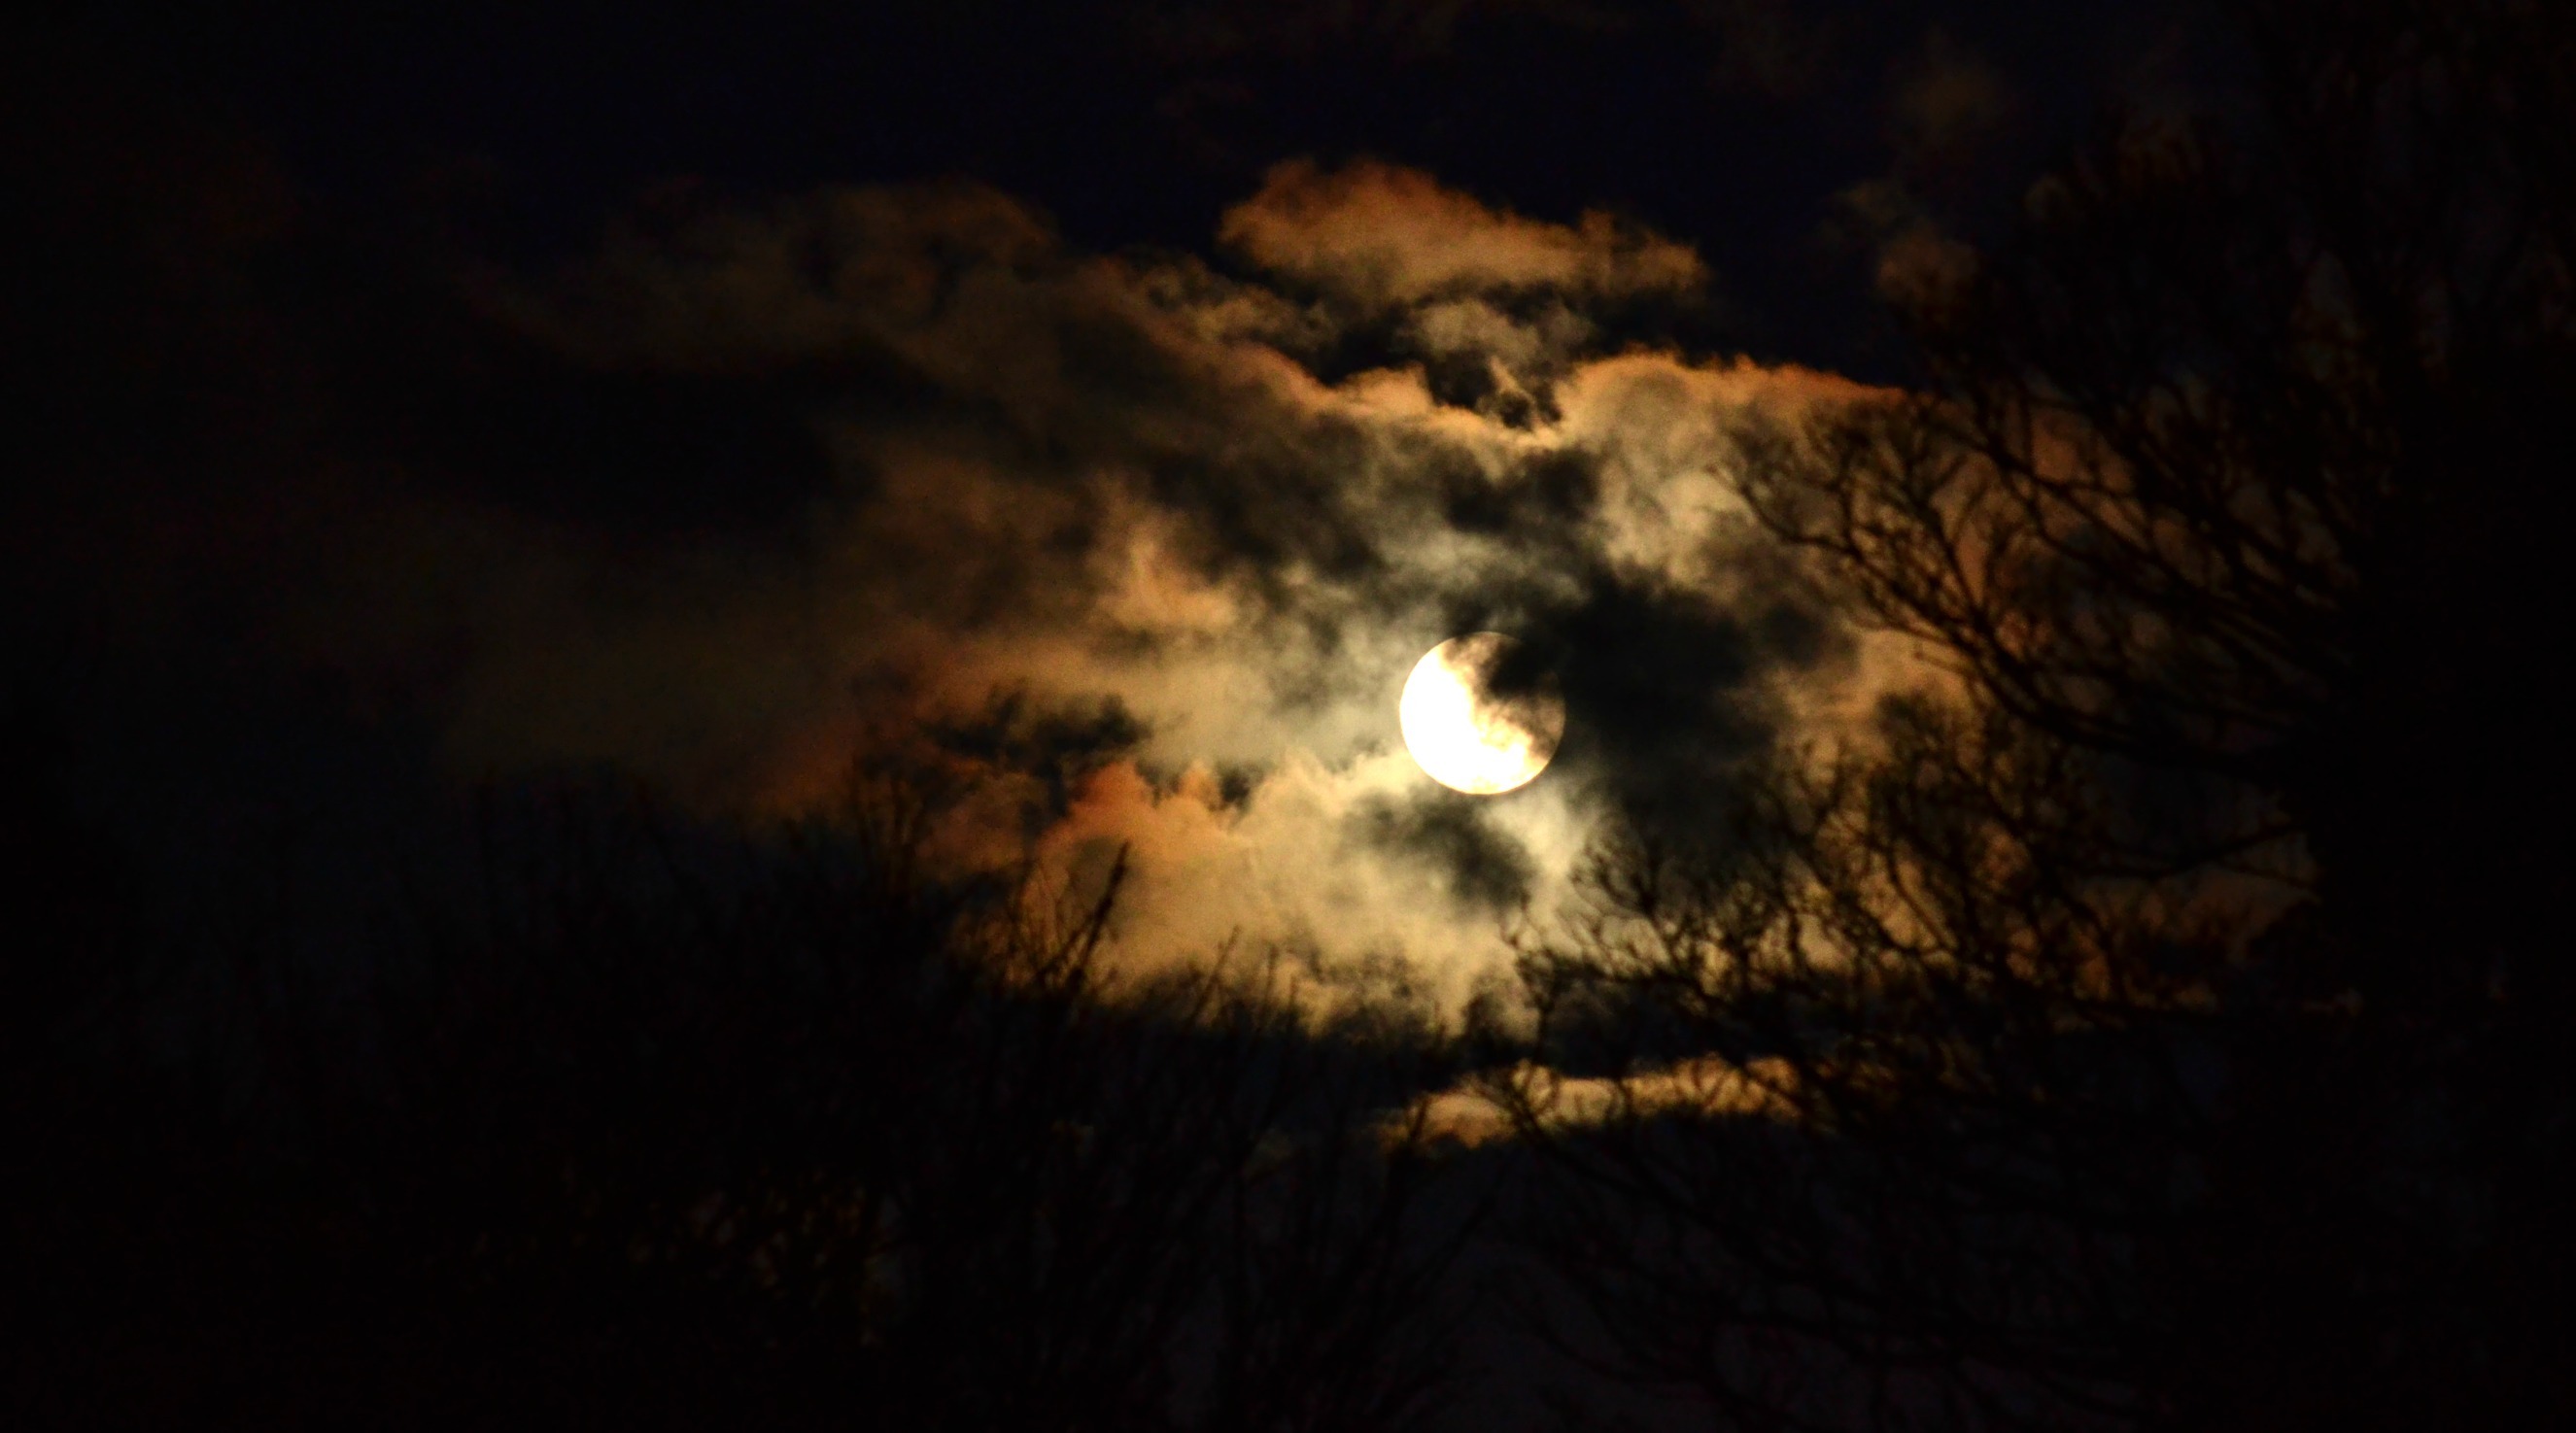
light, cloud, sky, night, sunlight, atmosphere, dark, dusk, evening, darkness, moon, full moon, moonlight, mysterious, dramatic, astronomical object